Luni, Italy

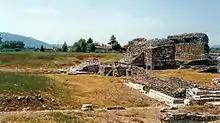
The temple of Luna.

In the 5th century, it was still notable, as it was chosen as the seat of a bishopric. Captured by the Goths in the following century, it was reconquered by the Byzantines in 552, who however lost it to the Lombards in 642. The latter damaged the city's economy, favouring the trades routes that passed through the nearby port of Lucca to the south. Luni had been reduced to a small village by the time of the Lombard king Liutprand. Later, it was a countship and see under Charlemagne, exactly on the border between the Kingdom of Italy and the Papal States.